Sentinel program

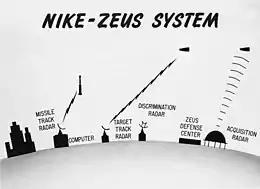
Nike Zeus was based on concepts developed for the Nike Ajax and Nike Hercules anti-aircraft missiles. Its separate radars did not have the capability of dealing with more than a few warheads at a time.

Sentinel was a proposed US Army anti-ballistic missile (ABM) system designed to provide a light layer of protection over the entire United States, able to defend against small ICBM strikes like those expected from China, or accidental launches from the USSR or other states. The system would have seventeen bases, each centered on its Missile Site Radar (MSR) and a computerized command center buried below it. The system was supported by a string of five long-range Perimeter Acquisition Radars (PAR) spread across the US/Canada border area and another in Alaska. The primary weapon was the long-range Spartan missile, with short range Sprint missiles providing additional protection near US ICBM fields and PAR sites. The system would initially have a total of 480 Spartan and 192 Sprint missiles.